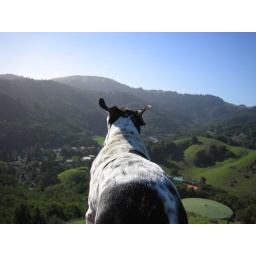
Waldo on the hill above our house in Fairfax, CA.